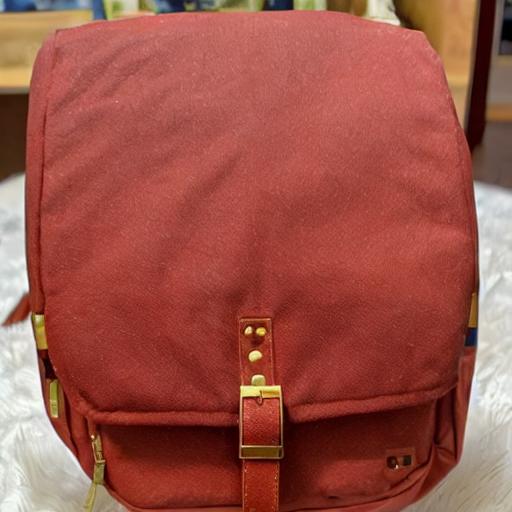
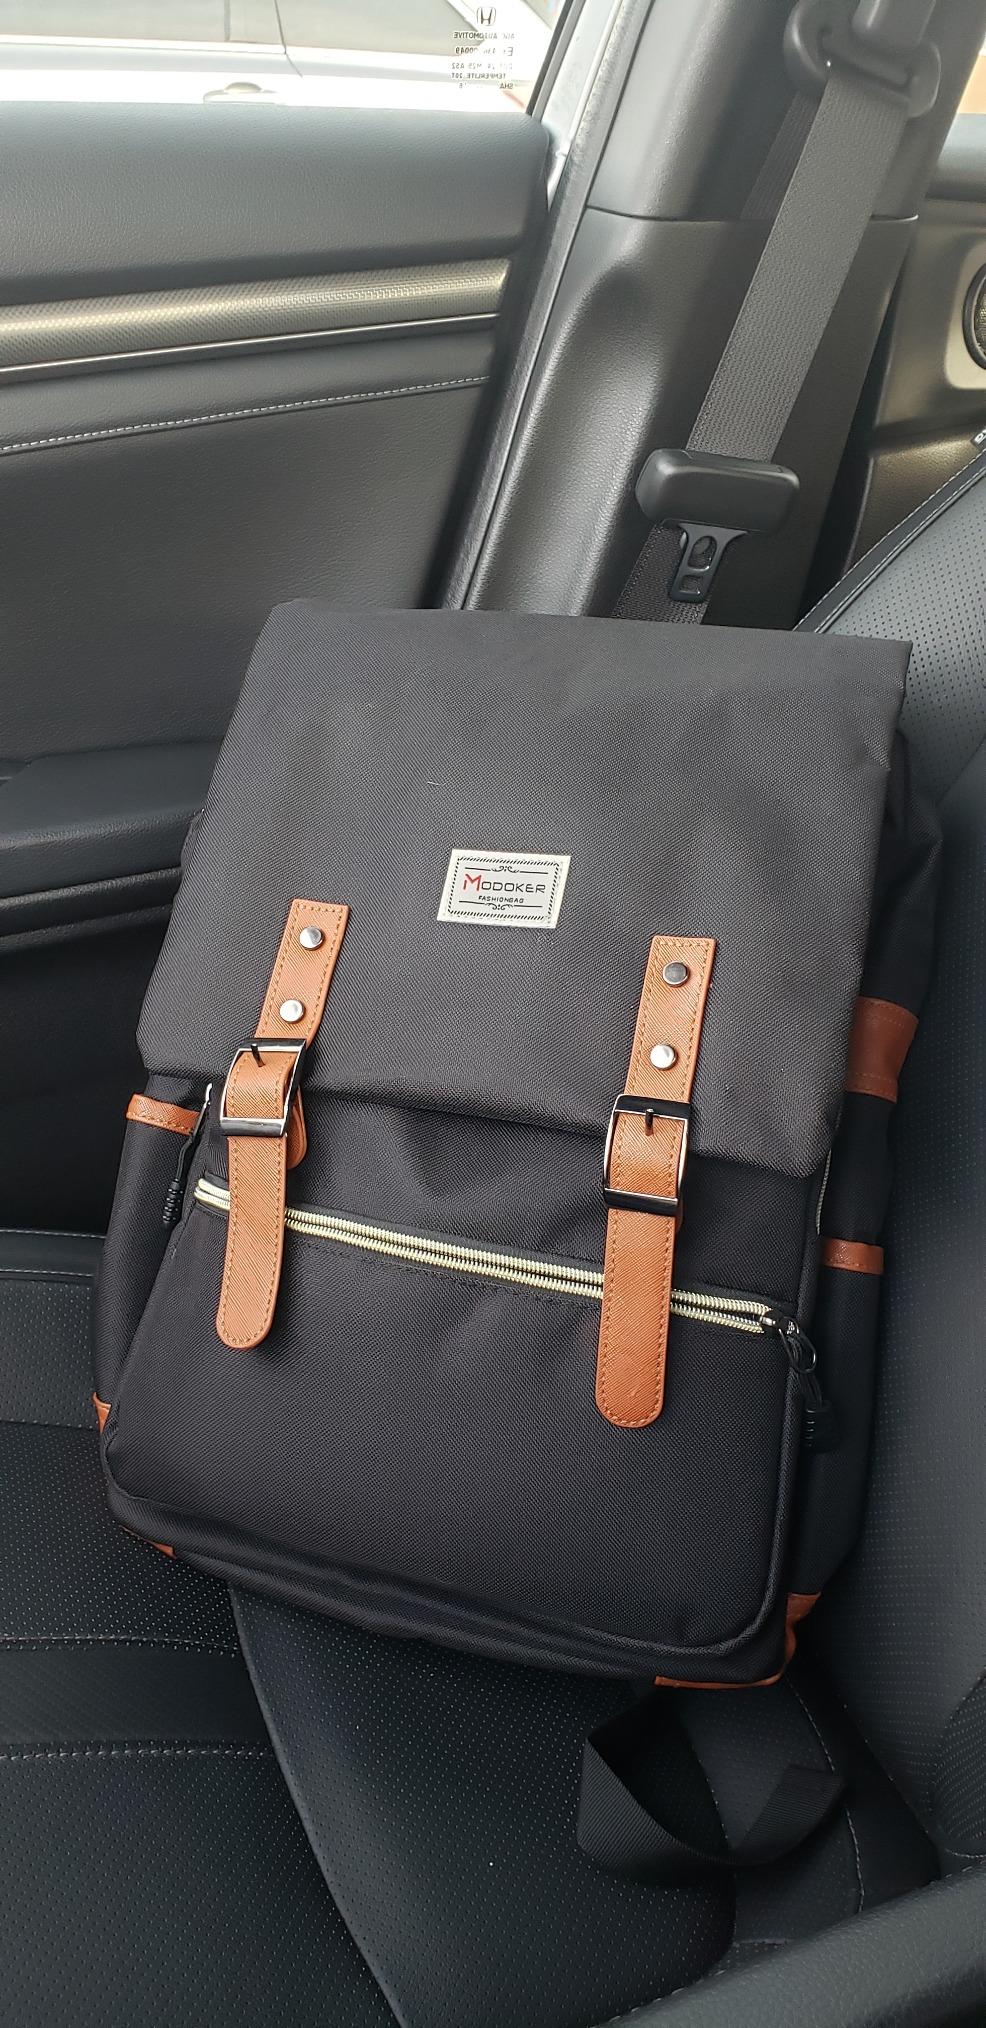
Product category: bag
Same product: no